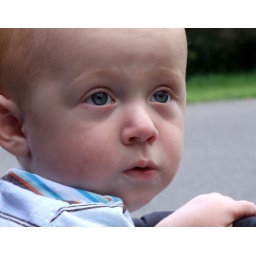
checking out the birds in the trees